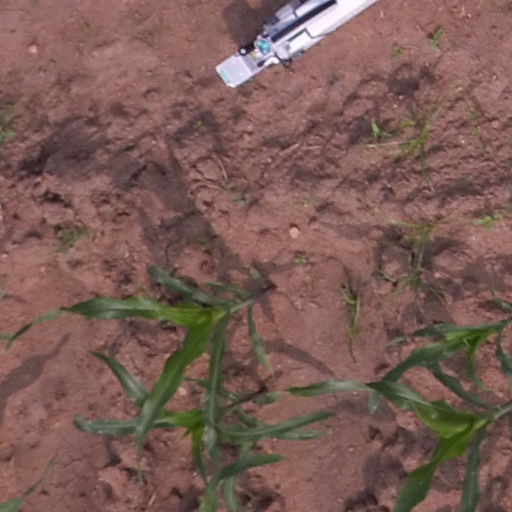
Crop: maize; corn